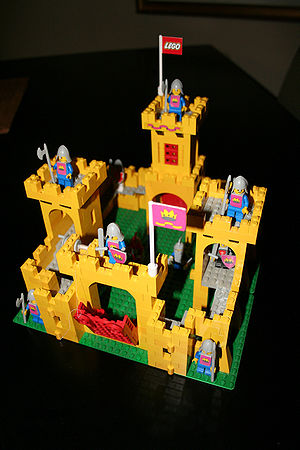
Lego Castle
Yellow Castle fra 1978 var det første sæt i Castle-serien.
LEGO Castle var en produktlinje produceret af den danske legetøjskoncern LEGO, som indbefattede borge, riddere og andre middelalder- og fantasyinspirerede elementer. Temaet blev itnroduceret første gang i 1978 og blev produceret uafbrudt frem til 1997 i forskellige undertemaer. Det blev senere fortsat som LEGO Knights Kingdoms efterfølgende LEGO Kingdoms themes. Lego Castle blev markedsført LEGOLAND banneret frem til 1991, hvorefter virksomheden valgte at ændre det og tilføjet LEGO System i 1992, men det blev først droppet 1999.